Charles Bell

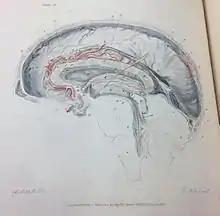
Plate 10 from ""Anatomy of the Brain Explained in a Series of Engravings"" Image credited to "Special Collections Research Center, University of Chicago Library."

Despite this lukewarm response, Charles Bell continued to study the anatomy of the human brain and laid his focus upon the nerves connected to it. In 1821, Bell published the ""On the Nerves: Giving an Account of some Experiments on Their Structure and Functions, Which Lead to a New Arrangement of the System"" in Philosophical Transactions of the Royal Society. This paper held Bell's most famous discovery, that the facial nerve or seventh cranial nerve is a nerve of muscular action. This was quite an important discovery because surgeons would often cut this nerve as an attempted cure for facial neuralgia, but this would often render the patient with a unilateral paralysis of the facial muscles, now known as Bell's Palsy. Due to this publication, Charles Bell is regarded as one of the first physicians to combine the scientific study of neuroanatomy with clinical practice.